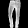
Label: Trouser